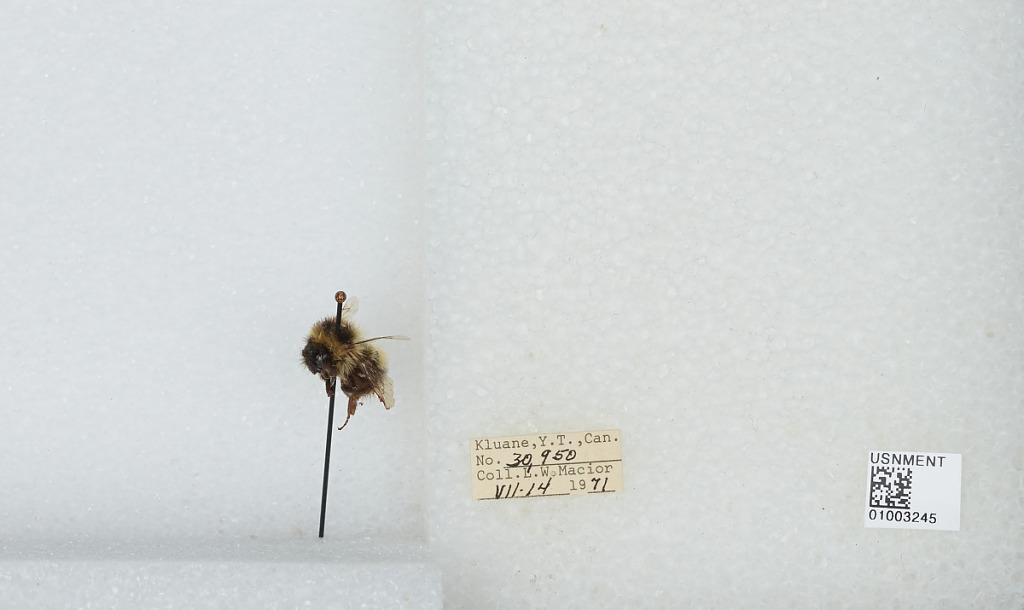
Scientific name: Bombus (Pyrobombus) frigidus Smith
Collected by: L. Macior
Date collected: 1971-7-14
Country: Canada
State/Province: Yukon Territory
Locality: Kluane
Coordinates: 60.75, -139.5